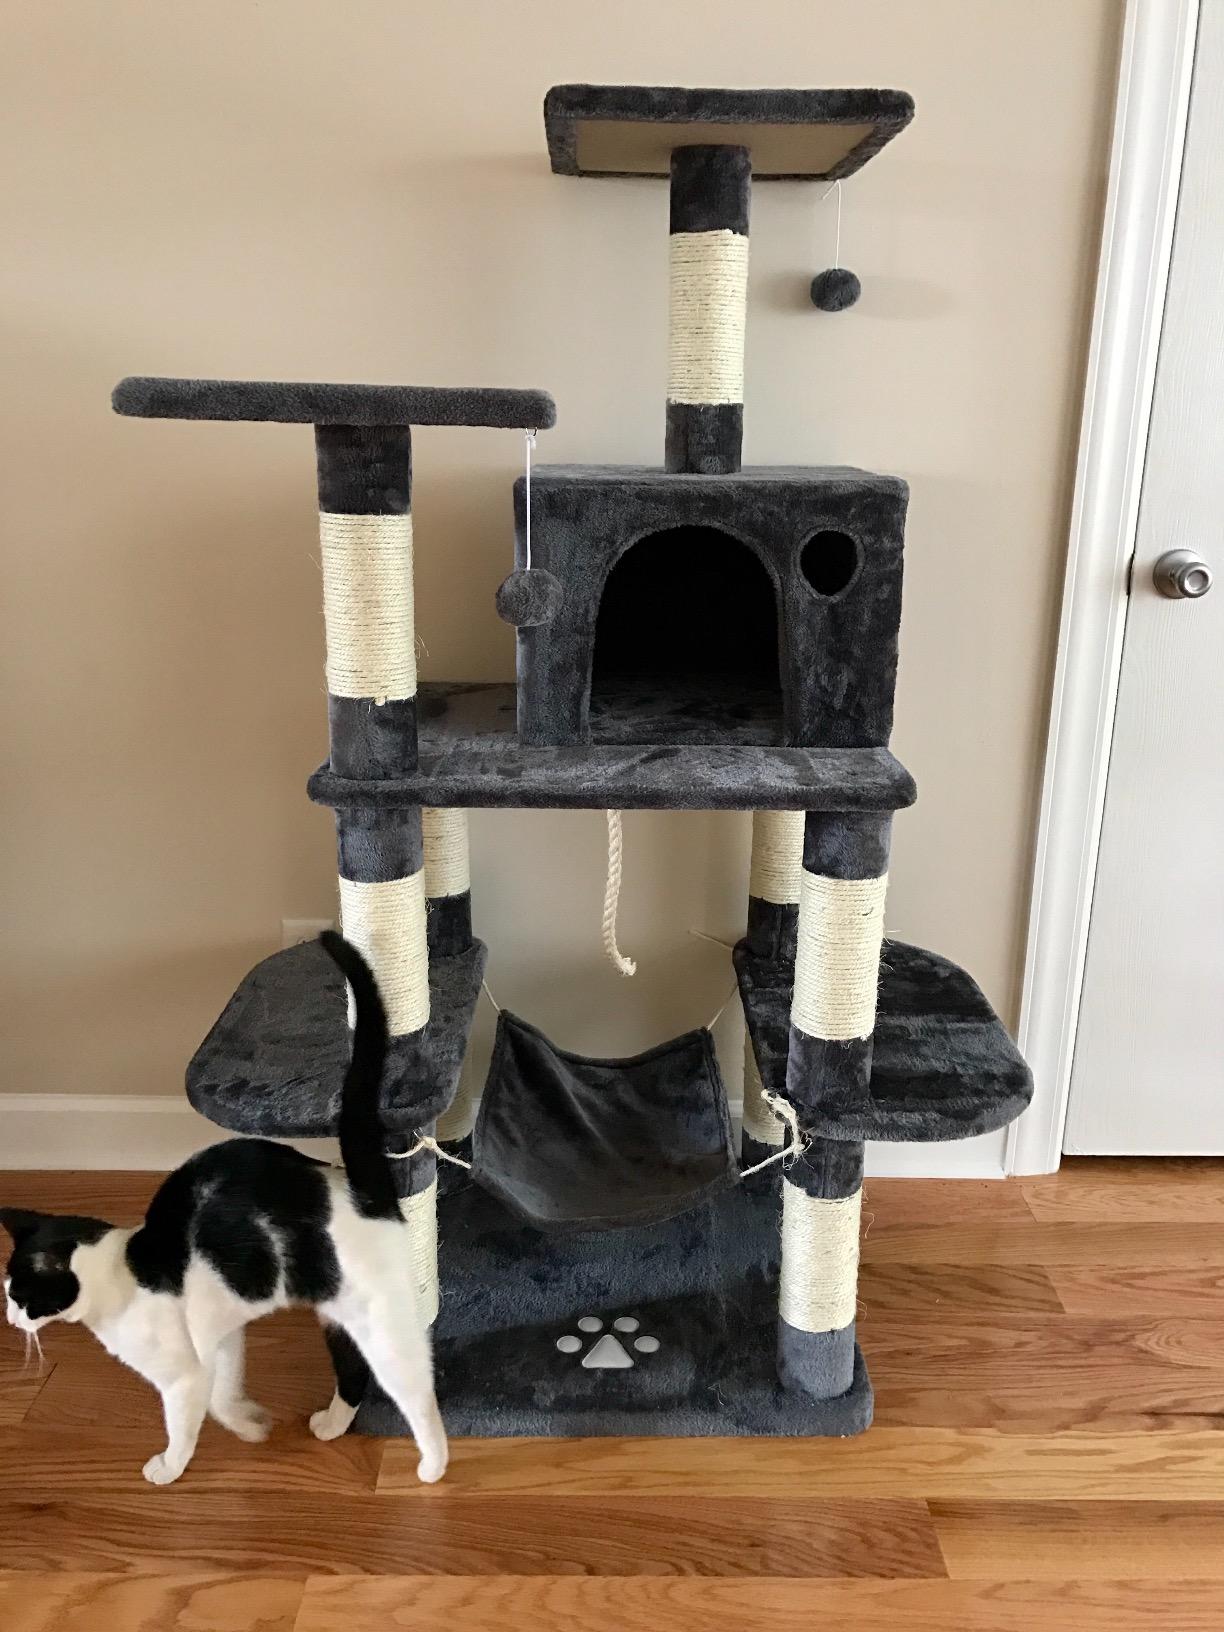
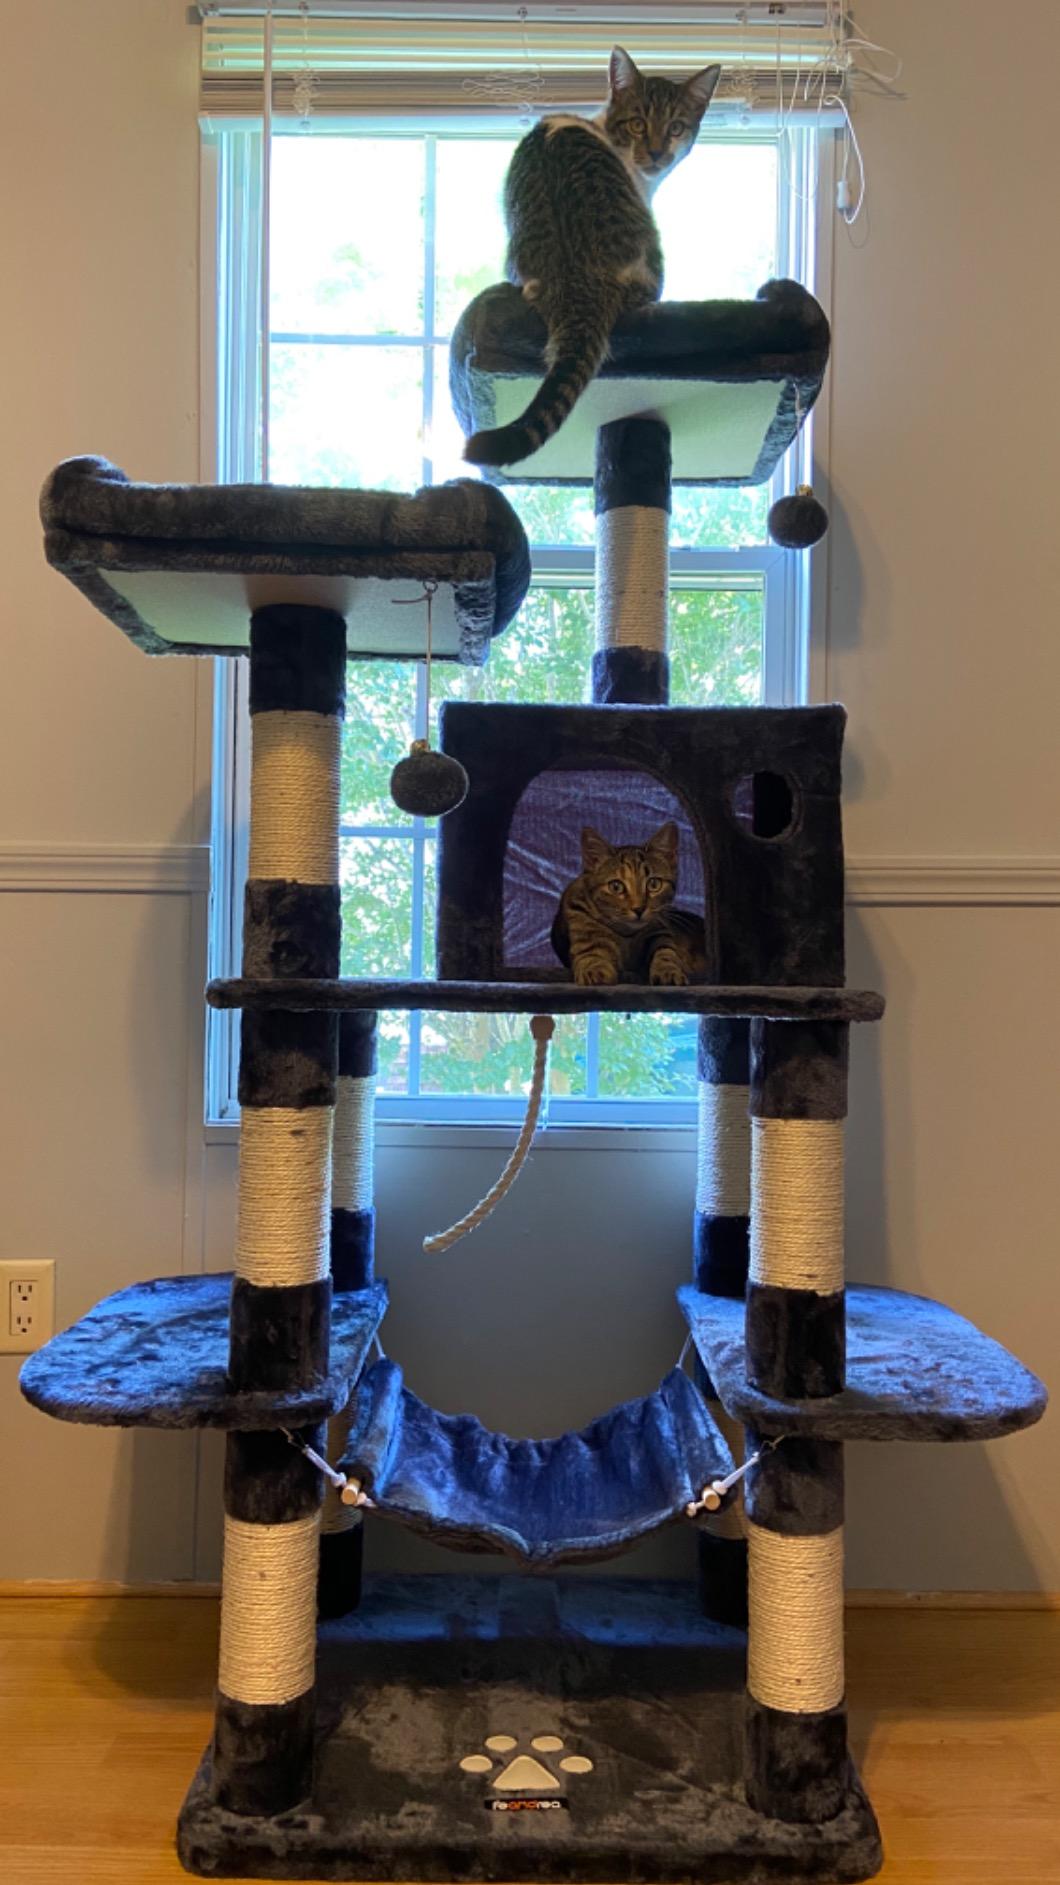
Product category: items_cat tree
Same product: yes